Joe Downing

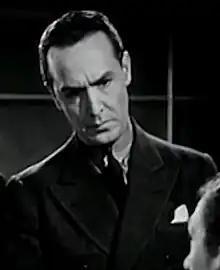
Downing in "The Devil's Party" (1938)

Joe Downing (June 26, 1903 – October 16, 1975) was an American stage, TV and B-movie actor who made more than 70 appearances.